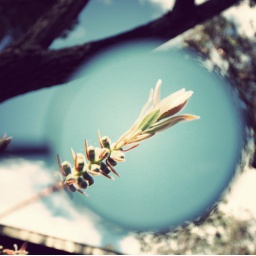
The beginnings of a bottle brush flower in my backyard, as seen through magnifying glass.